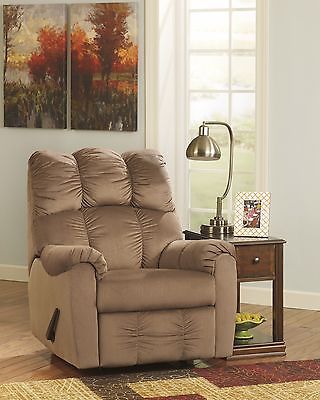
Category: chair